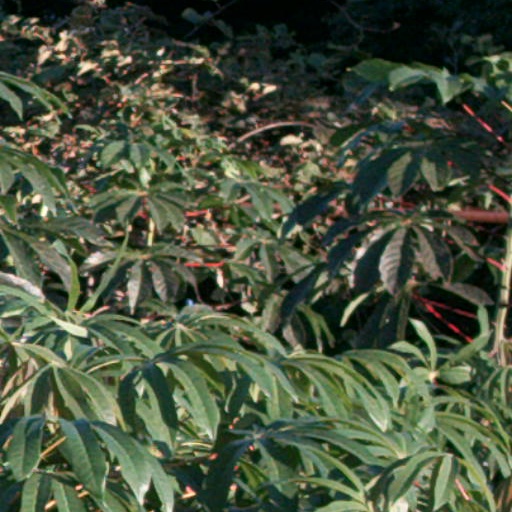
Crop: cassava